Ethnikos Piraeus F.C.

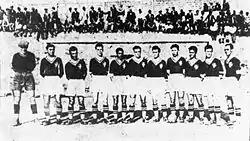
Ethnikos winner's cup team in 1933

Since the two clubs were established in the mid-1920s, Ethnikos' traditional local rival has been Olympiacos, one of the two most popular and successful multi-sport clubs in Greece along with Panathinaikos.